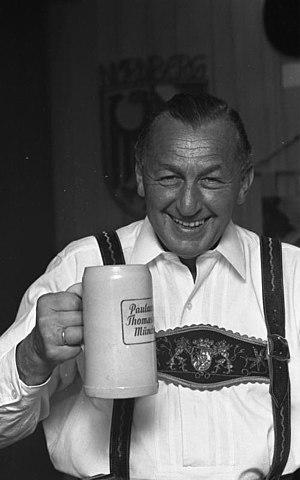
La bière allemande trouve son origine dans le haut Moyen Âge. Depuis des siècles, la bière fait partie de la culture et de la gastronomie allemande, et le pays est constellé de Bierpalast, de Biergarten, de Bierstube, de Bierkeller, de Bierhaus et Bierzelt que l'on retrouve lors des nombreuses fêtes de la bière.